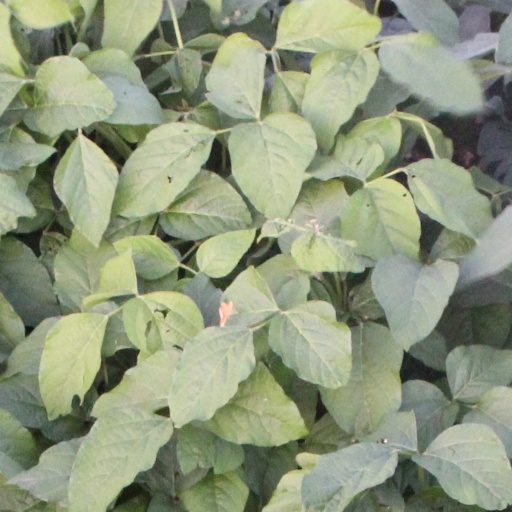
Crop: soybean